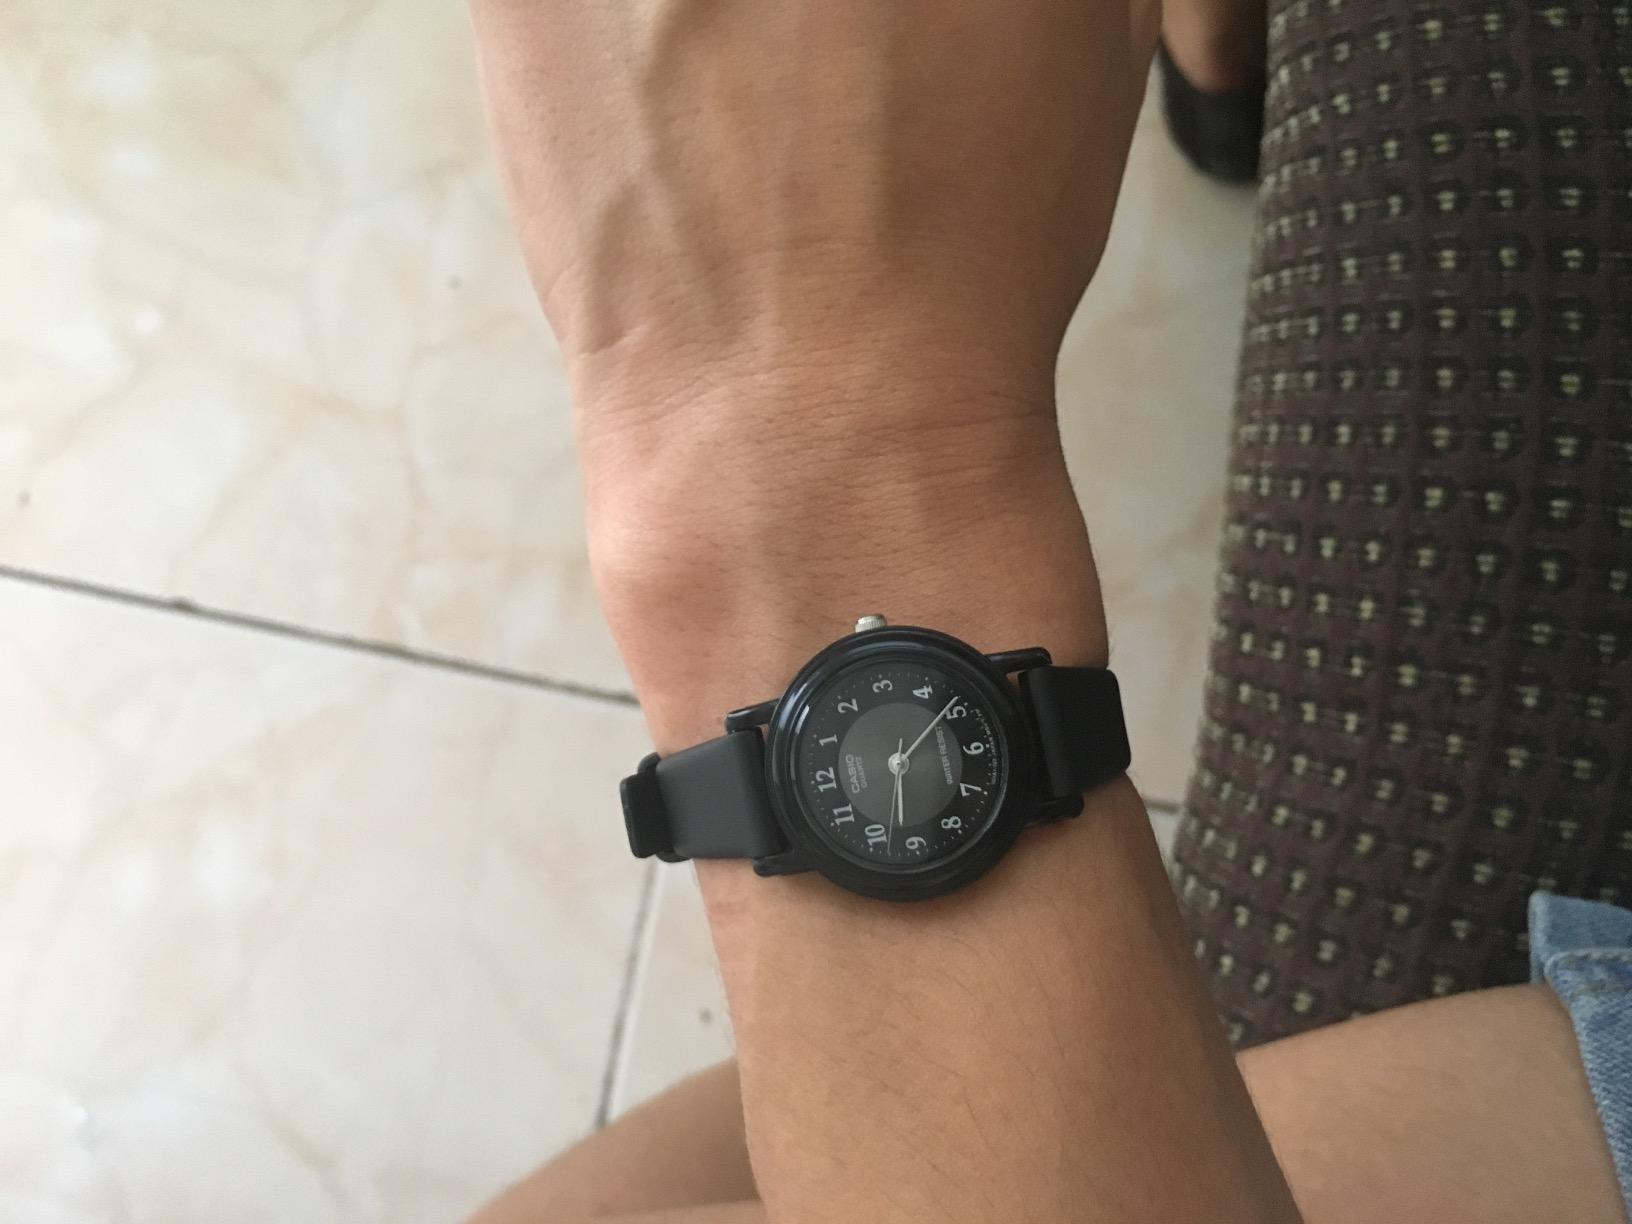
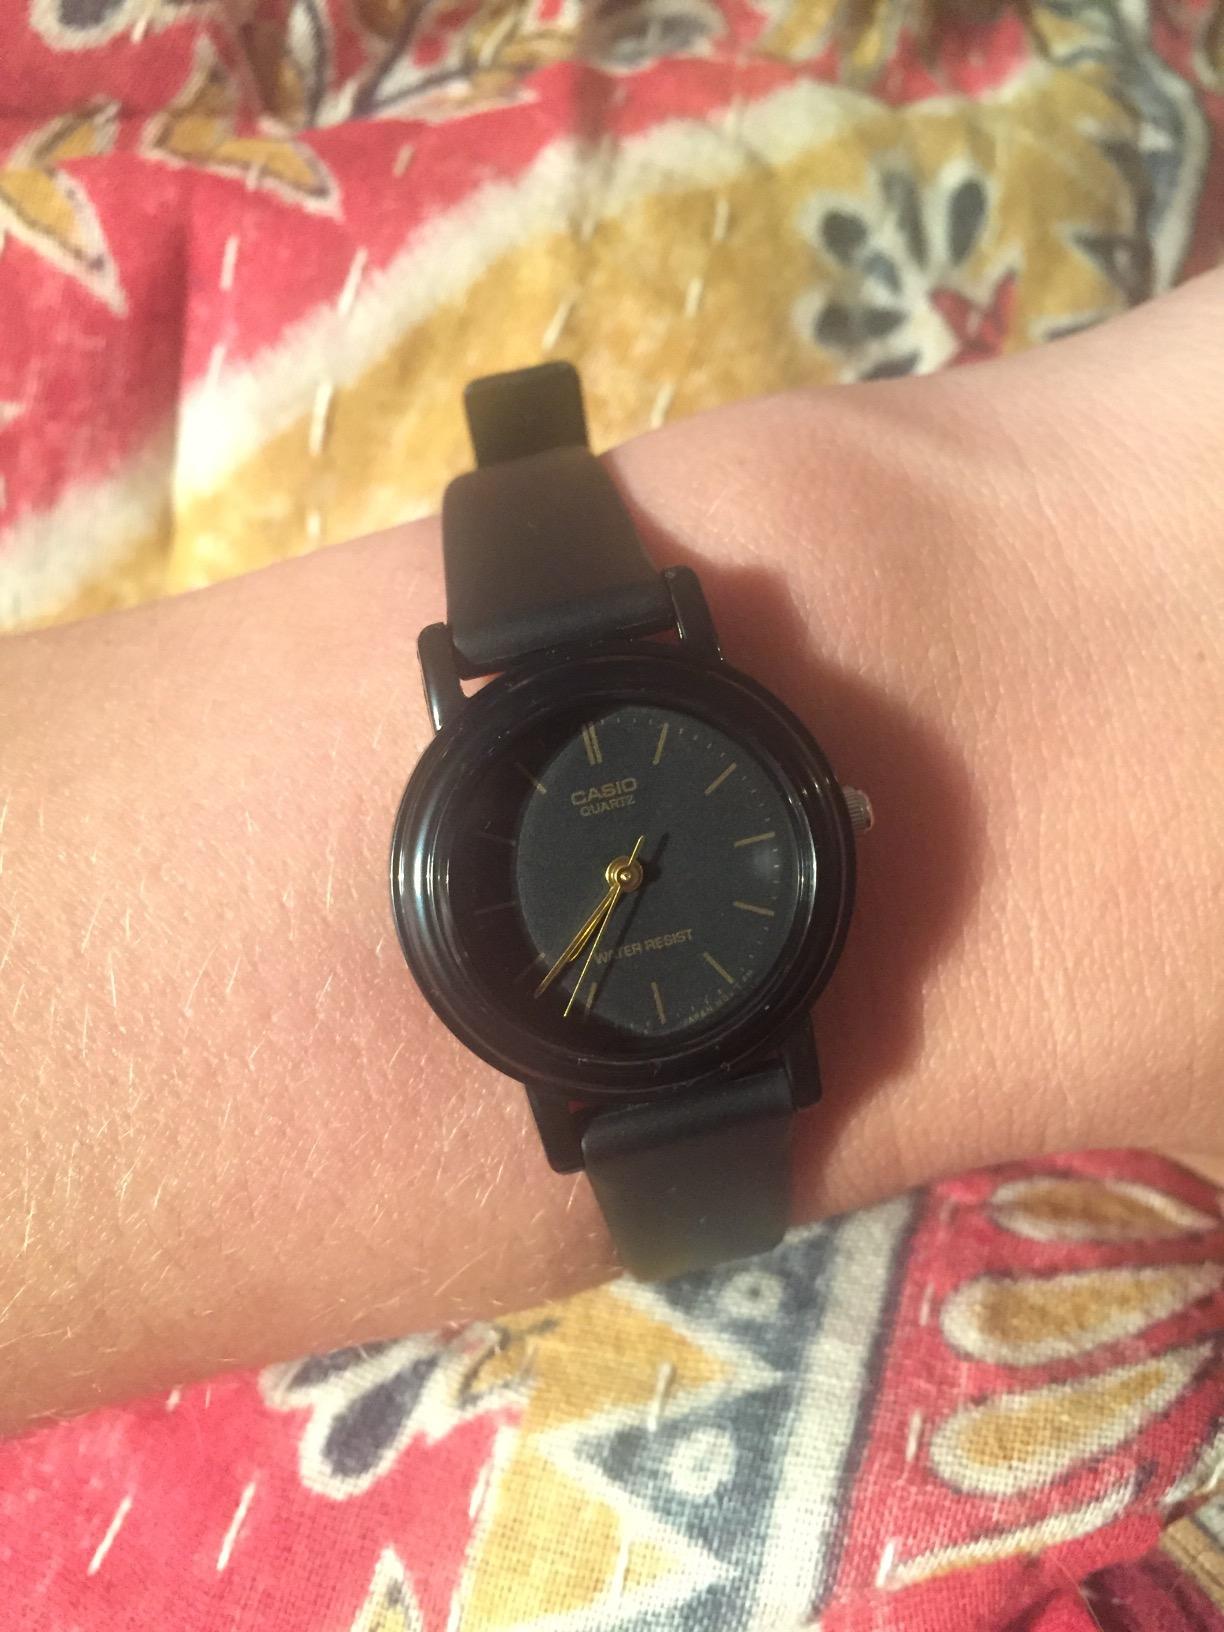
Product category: accessories_watch
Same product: no